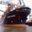
Label: ship